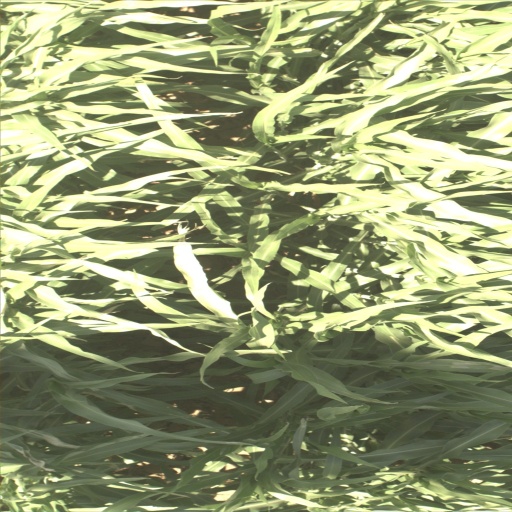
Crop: sorghum